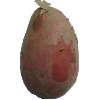
Label: Potato Red 1